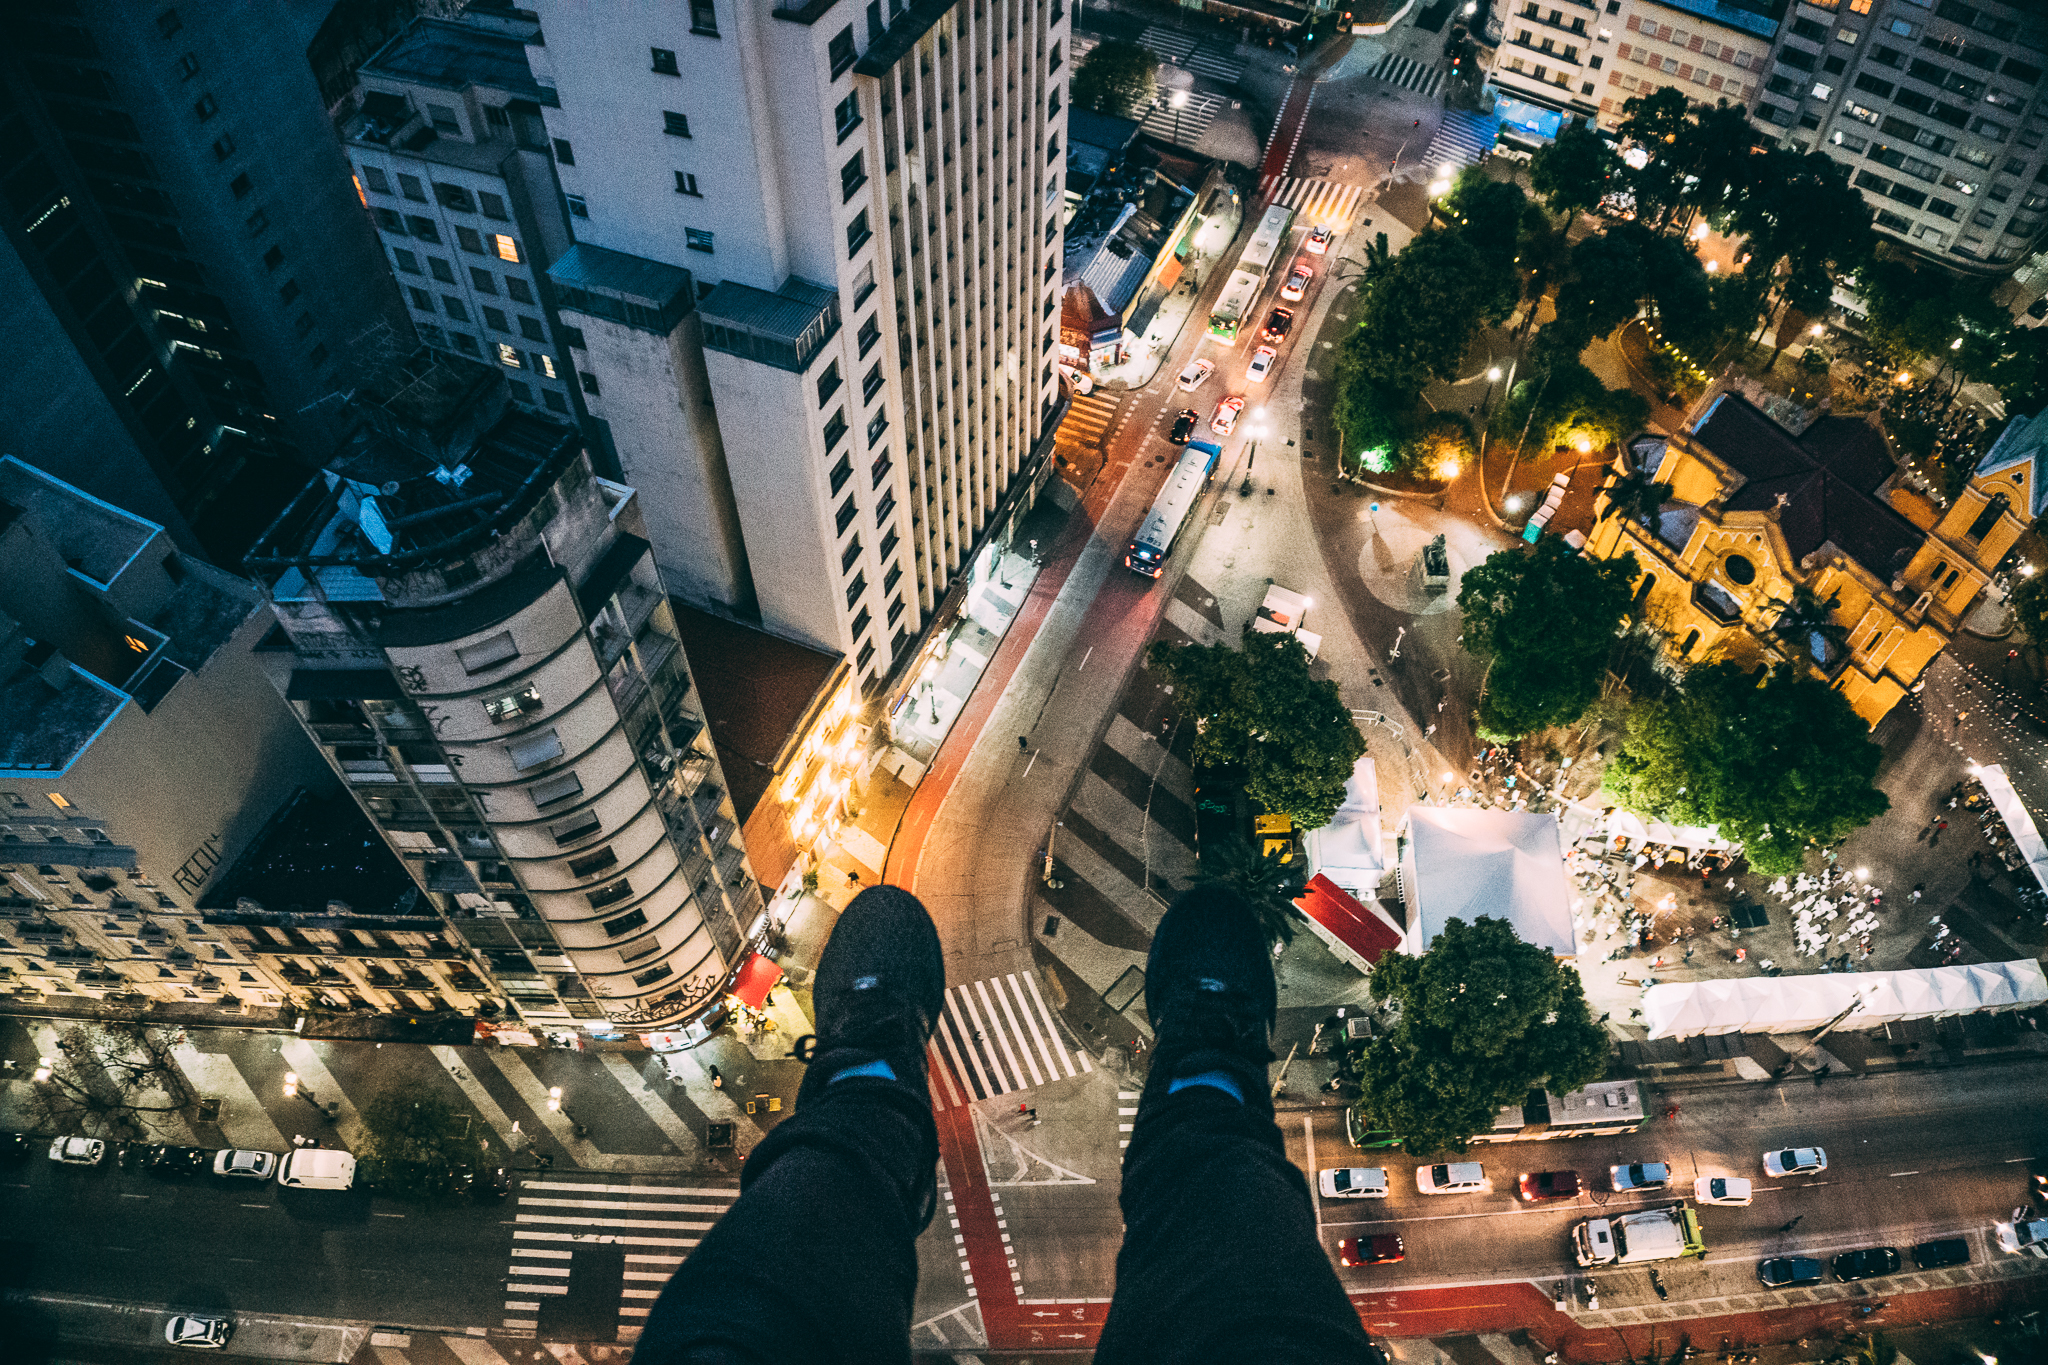
light, architecture, group, people, road, traffic, street, city, skyscraper, urban, cityscape, downtown, travel, dusk, evening, tower, business, modern, world, buildings, cars, brasil, vehicles, metropolis, screenshot, bird's eye view, lines and curves